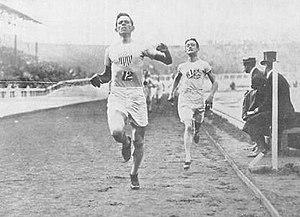
Le 1 500 mètres masculin figure au programme des Jeux olympiques depuis la première édition, en 1896 à Athènes. Les femmes participent à cette épreuve depuis les Jeux de 1972, à Munich.